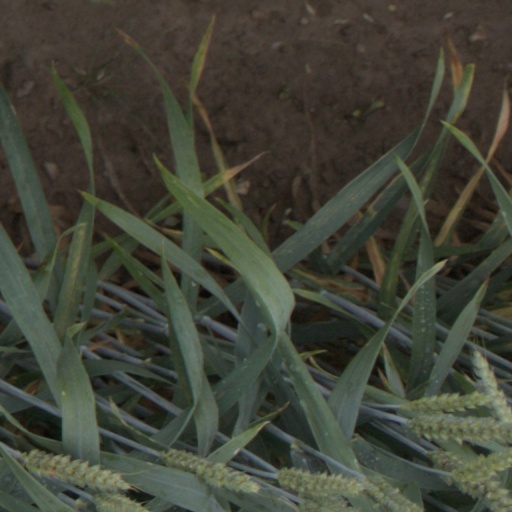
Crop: wheat